History of Tourette syndrome

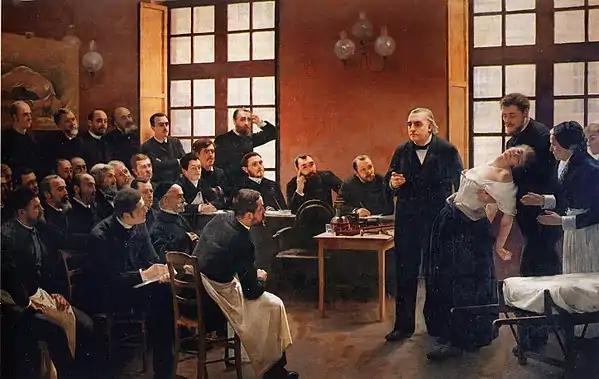
Jean-Martin Charcot (1825–1893) was a French neurologist and professor who bestowed the eponym for Tourette syndrome on behalf of his intern, Georges Albert Édouard Brutus Gilles de la Tourette. Charcot is shown here demonstrating hypnosis.

A French doctor, Jean Marc Gaspard Itard, reported the first case of Tourette syndrome in 1825, describing Mme de D (the Marquise de Dampierre) an important woman of nobility in her time, whose episodes later understood to be coprolalia "were obviously in stark contrast to the lady's background, intellect, and refined manners".